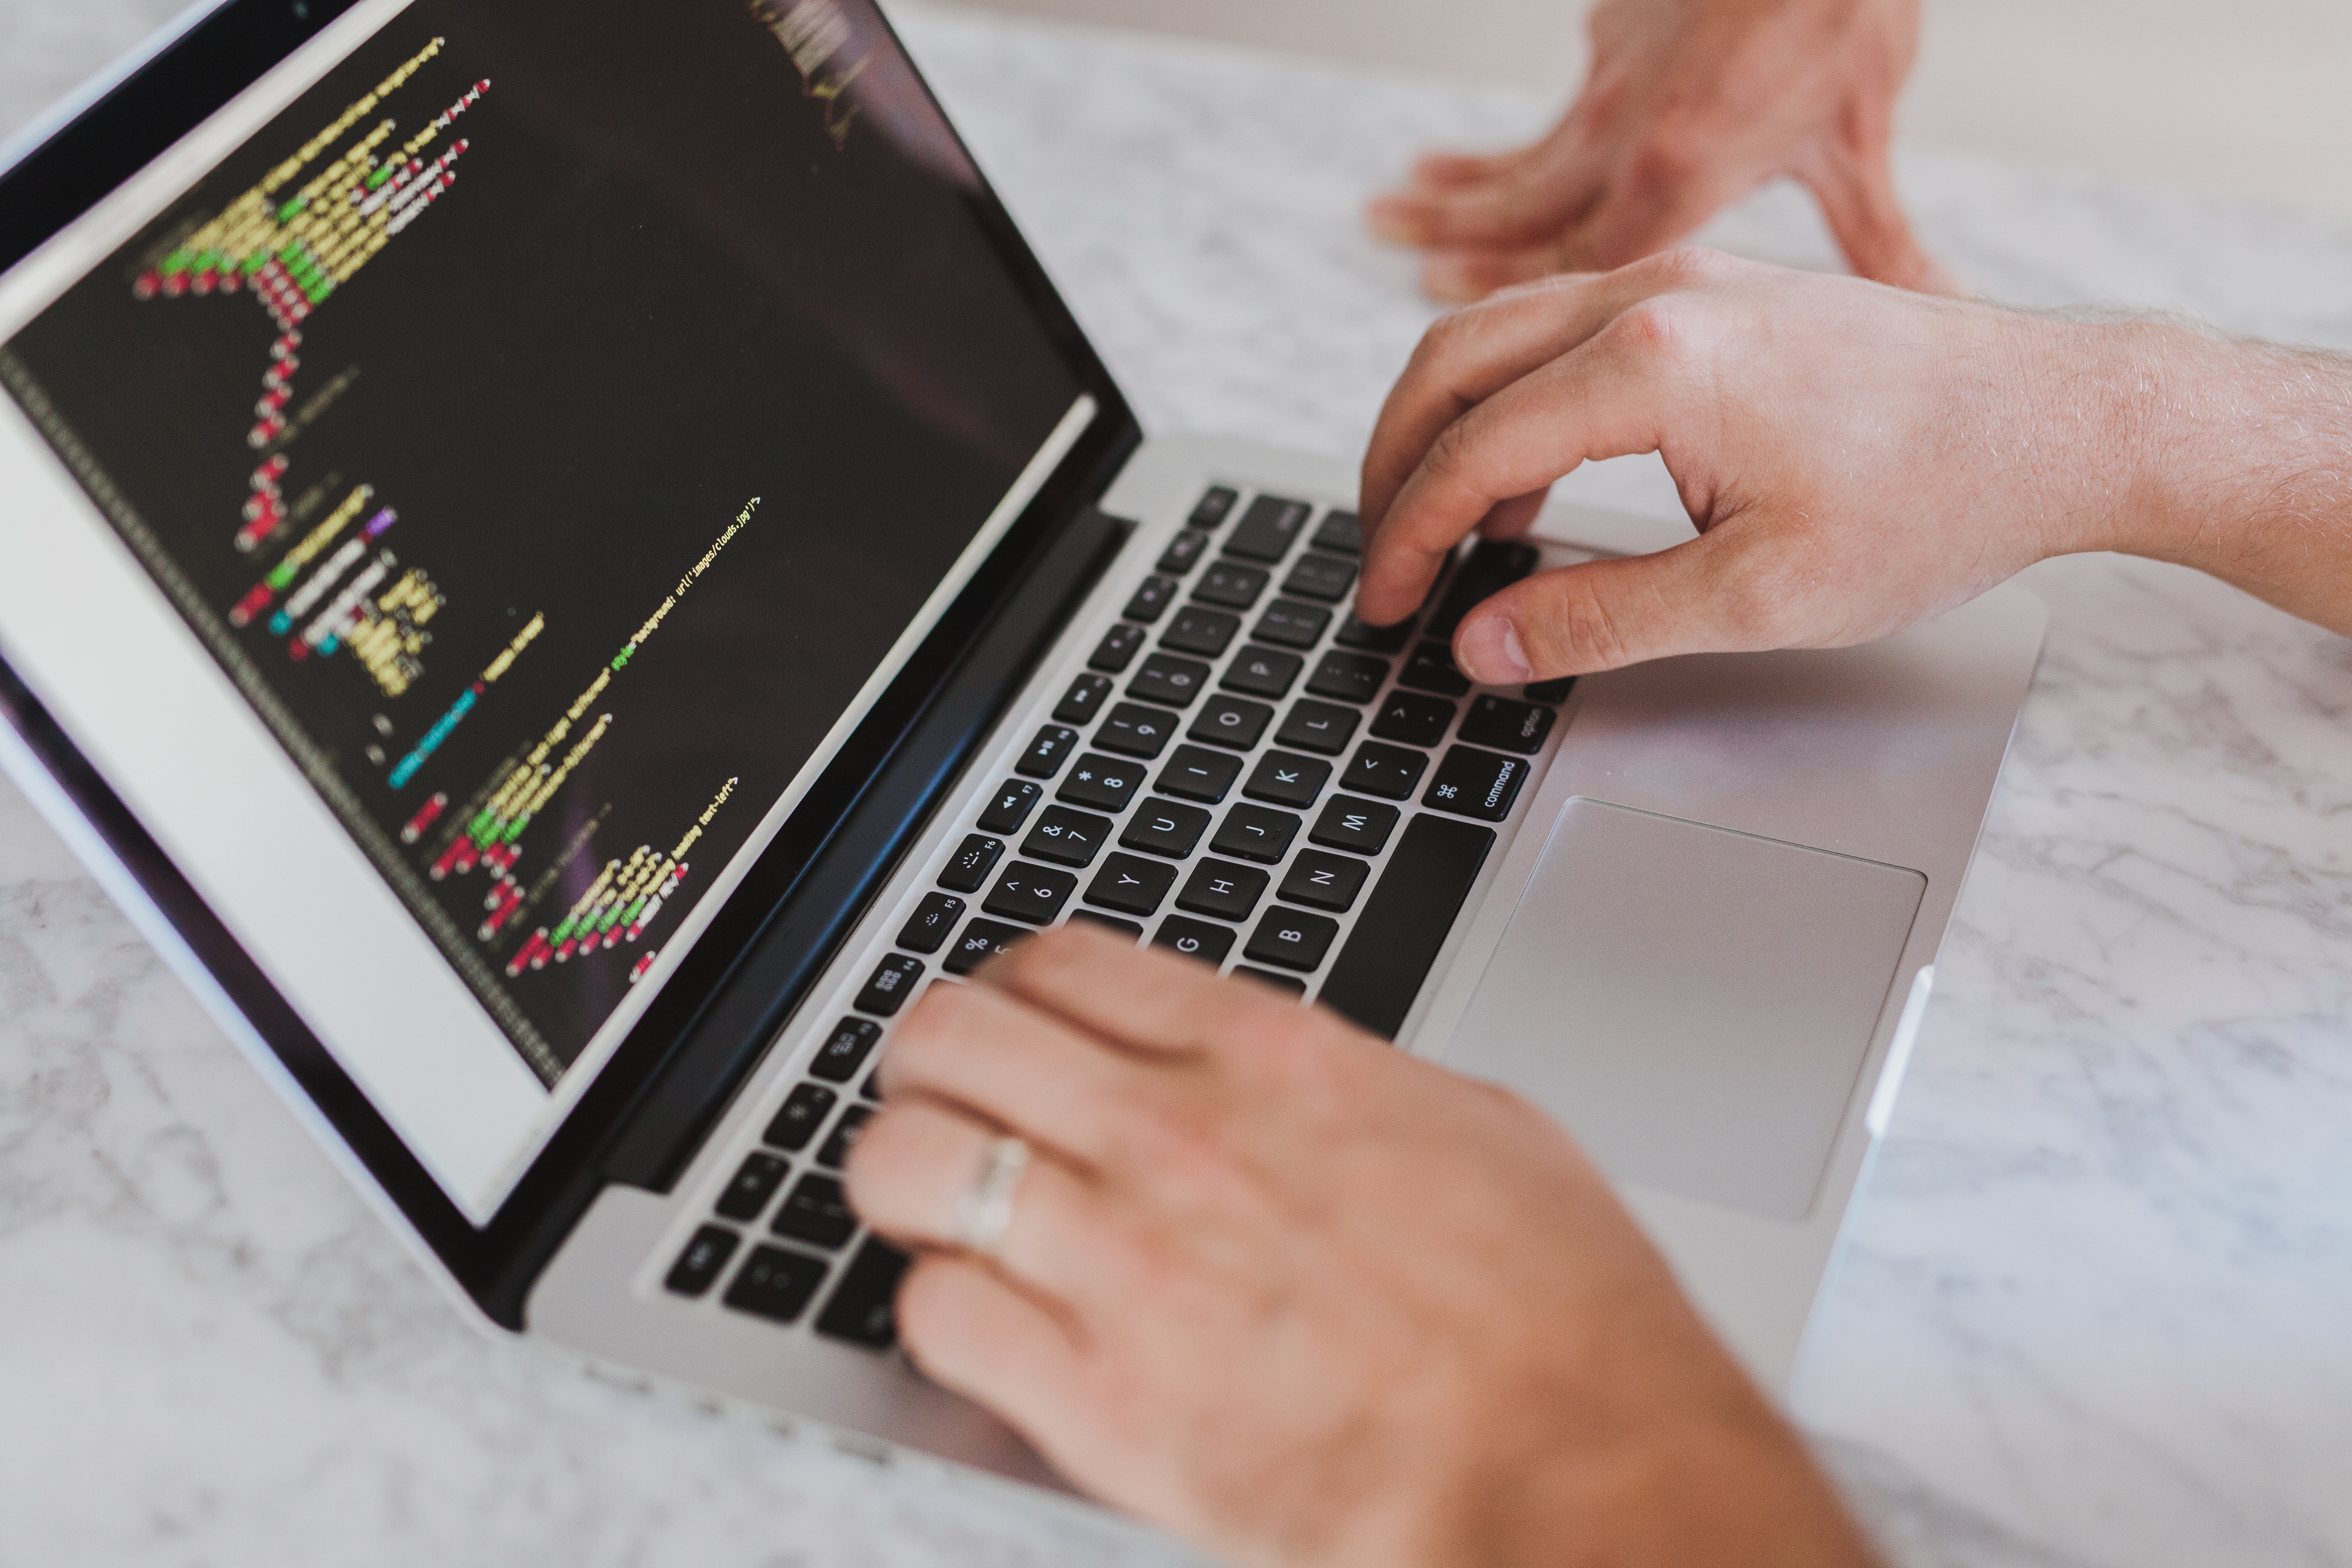
hand, technology, gadget, ipad, nail, electronic device, font, finger